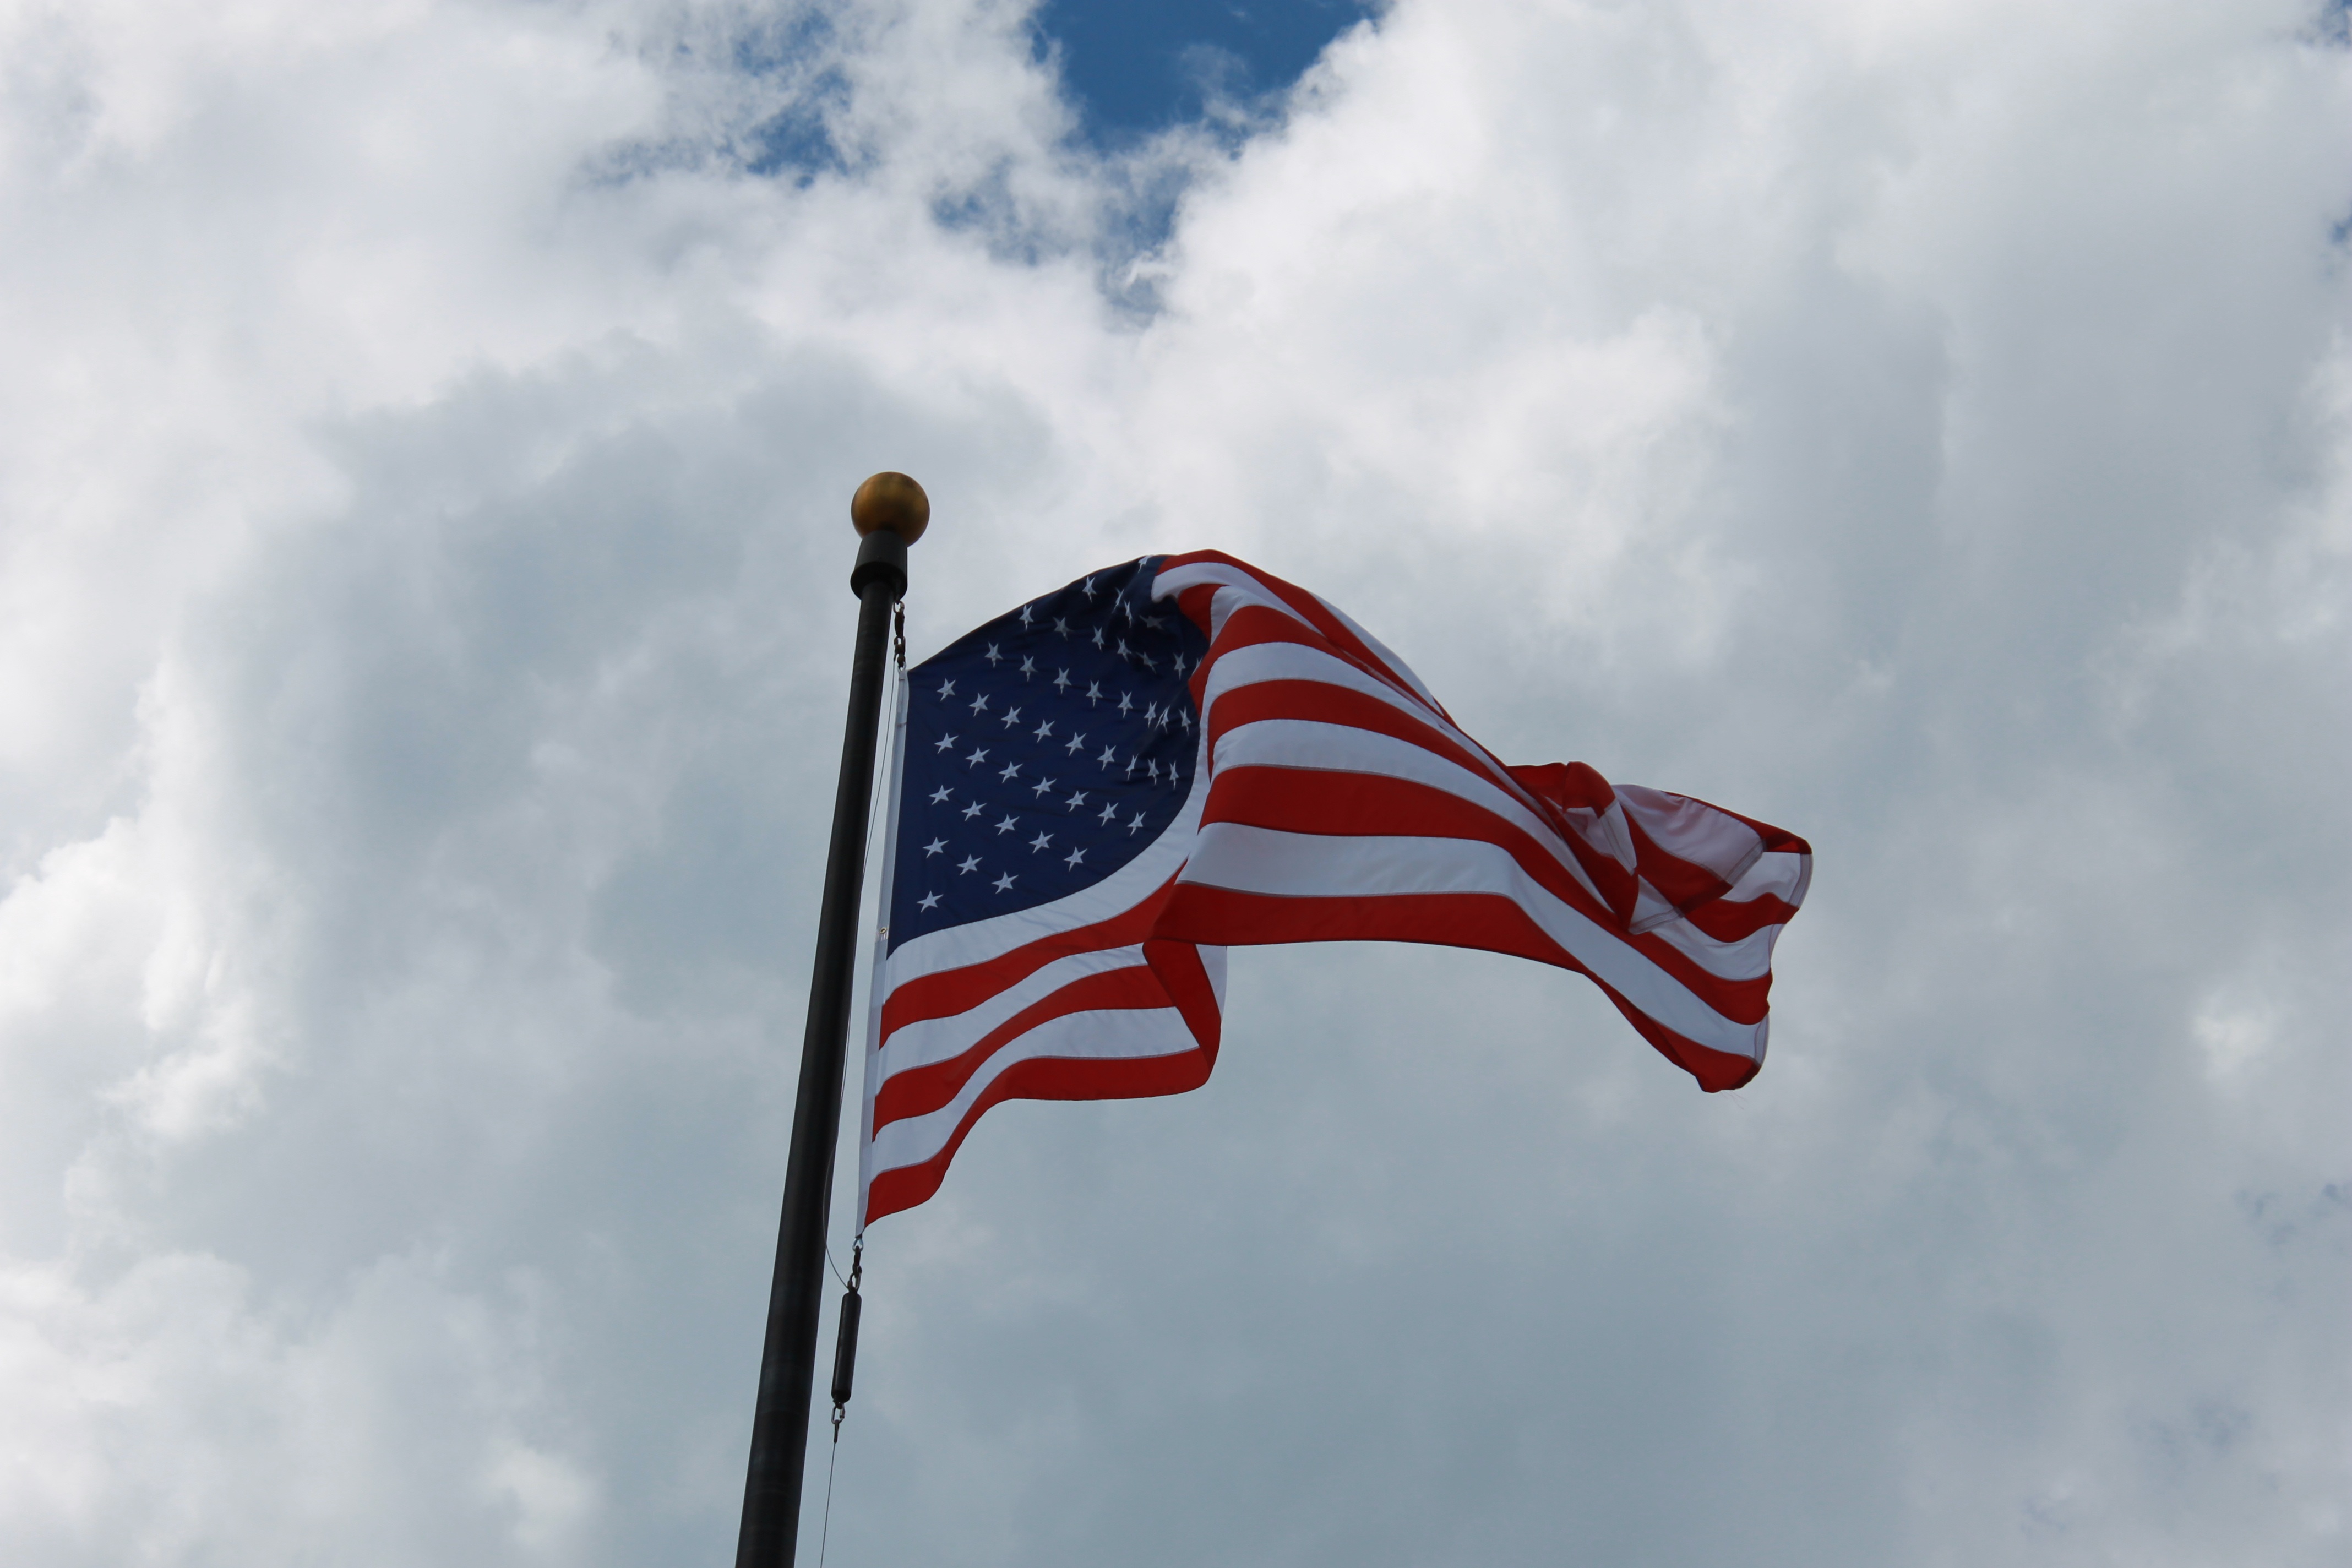
cloud, sky, white, wind, country, red, symbol, flag, usa, america, blue, freedom, patriotism, national, july, american, stars, stripes, government, united, glory, nation, 4th, independence, states, patriotic, pride, democracy, symbolic, flag of the united states, atmosphere of earth